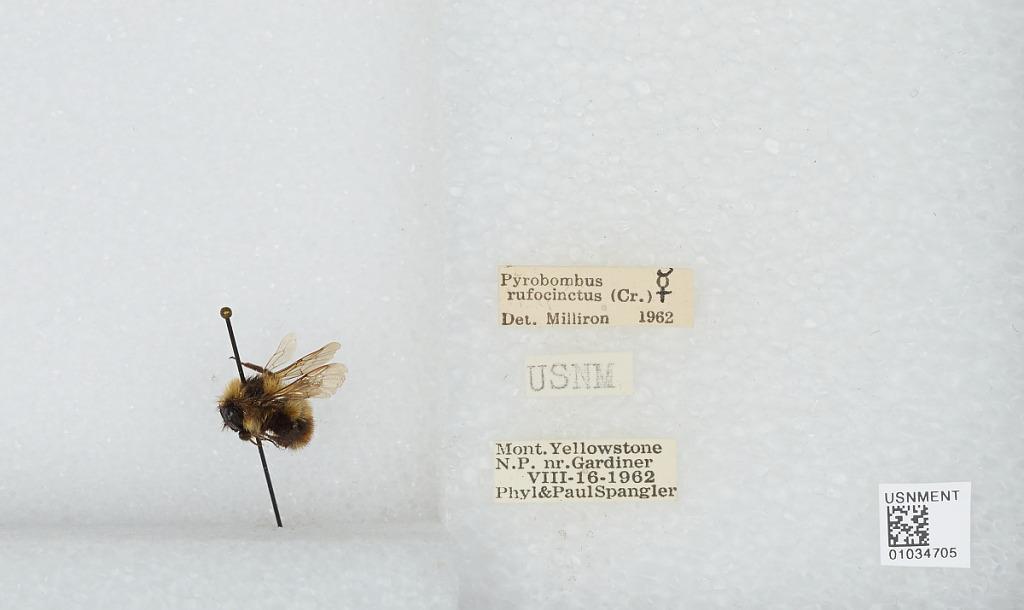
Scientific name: Bombus (Cullumanobombus) rufocinctus Cresson
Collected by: P. Spangler
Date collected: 1962-8-16
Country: United States
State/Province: Montana
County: Park
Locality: Yellowstone National Park near Gardiner
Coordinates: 45.0264, -110.702
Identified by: Milliron